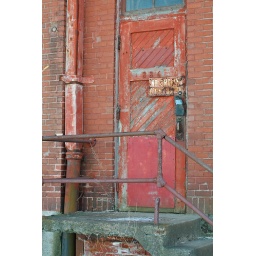
Entry door to the vacant Atlas warehouse located on Allens Ave in Providence, RI